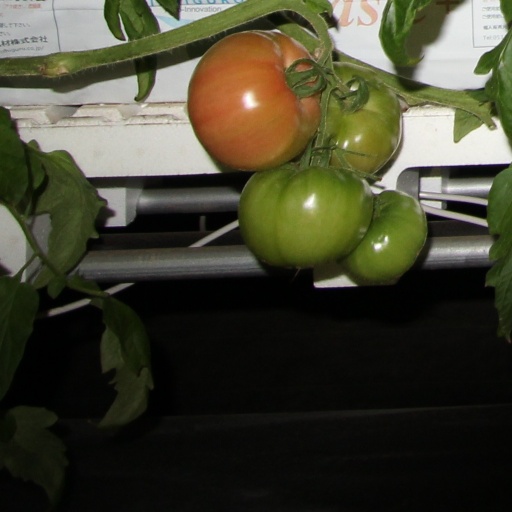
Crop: tomato